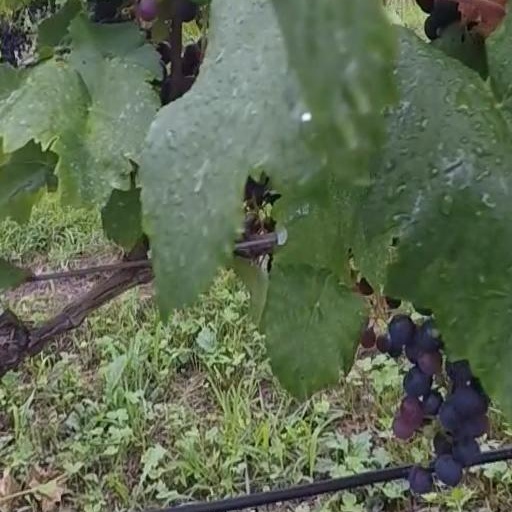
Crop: grape